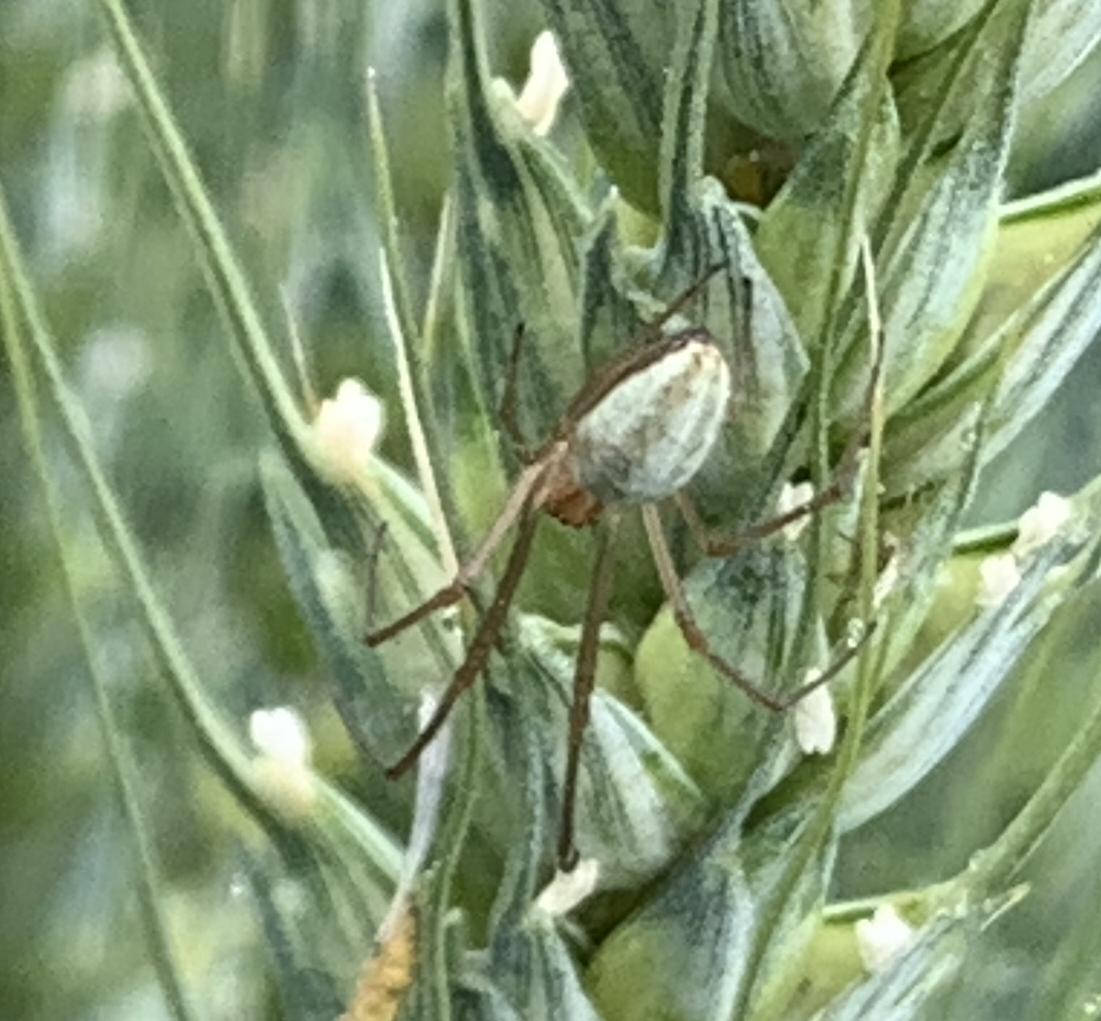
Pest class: predators